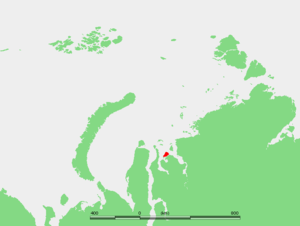
L'île Oleni est une île russe de la mer de Kara située à 1,8 kilomètre du continent au nord de la péninsule de Gydan, dans le district autonome de Iamalo-Nénétsie, en Sibérie de l'Ouest. L'île Oleni est recouverte par la toundra et les marécages ; elle mesure 53 km de longueur, 27 km de largeur en moyenne et a une superficie de 1 197 km².